Benjamin H. Steele

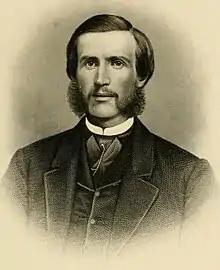
From 1886's "Biography of the Bar of Orleans County, Vermont"

Benjamin H. Steele (February 8, 1837 – July 13, 1873) was an American attorney and judge. He served as an associate justice of the Vermont Supreme Court from 1865 to 1870.